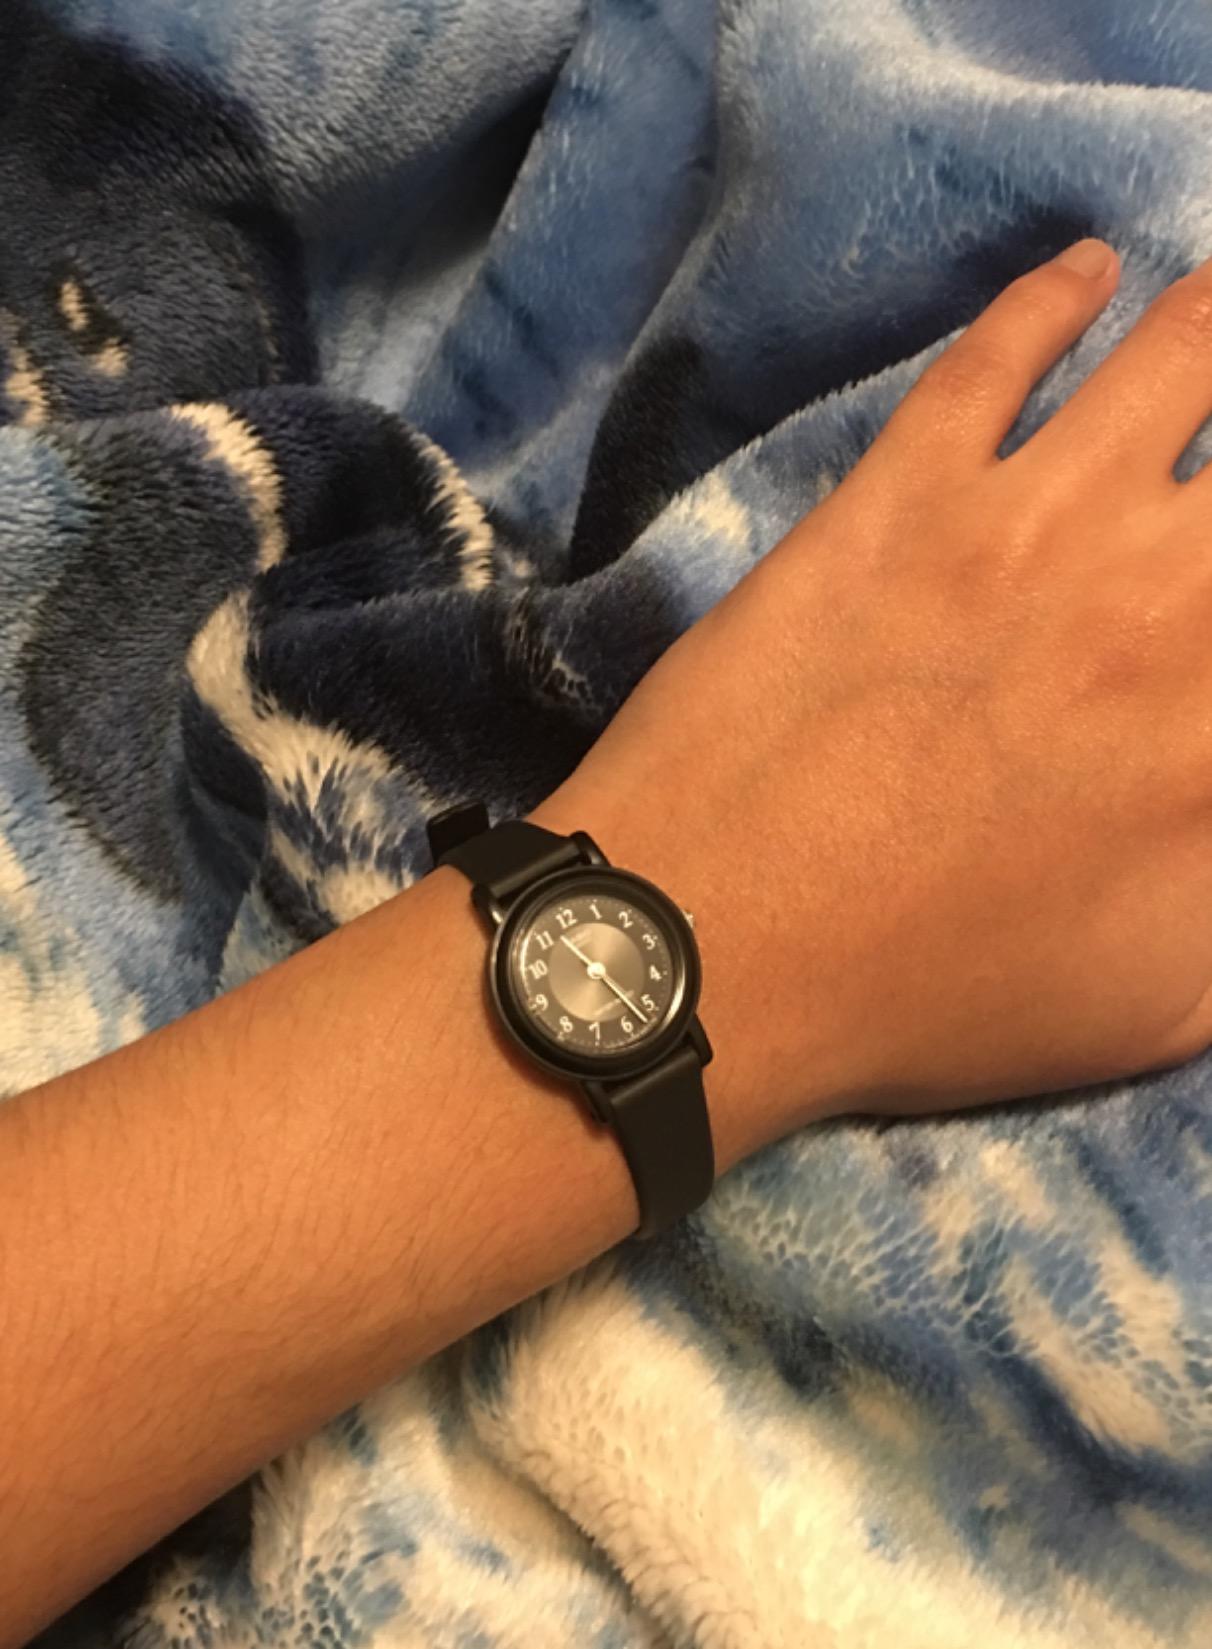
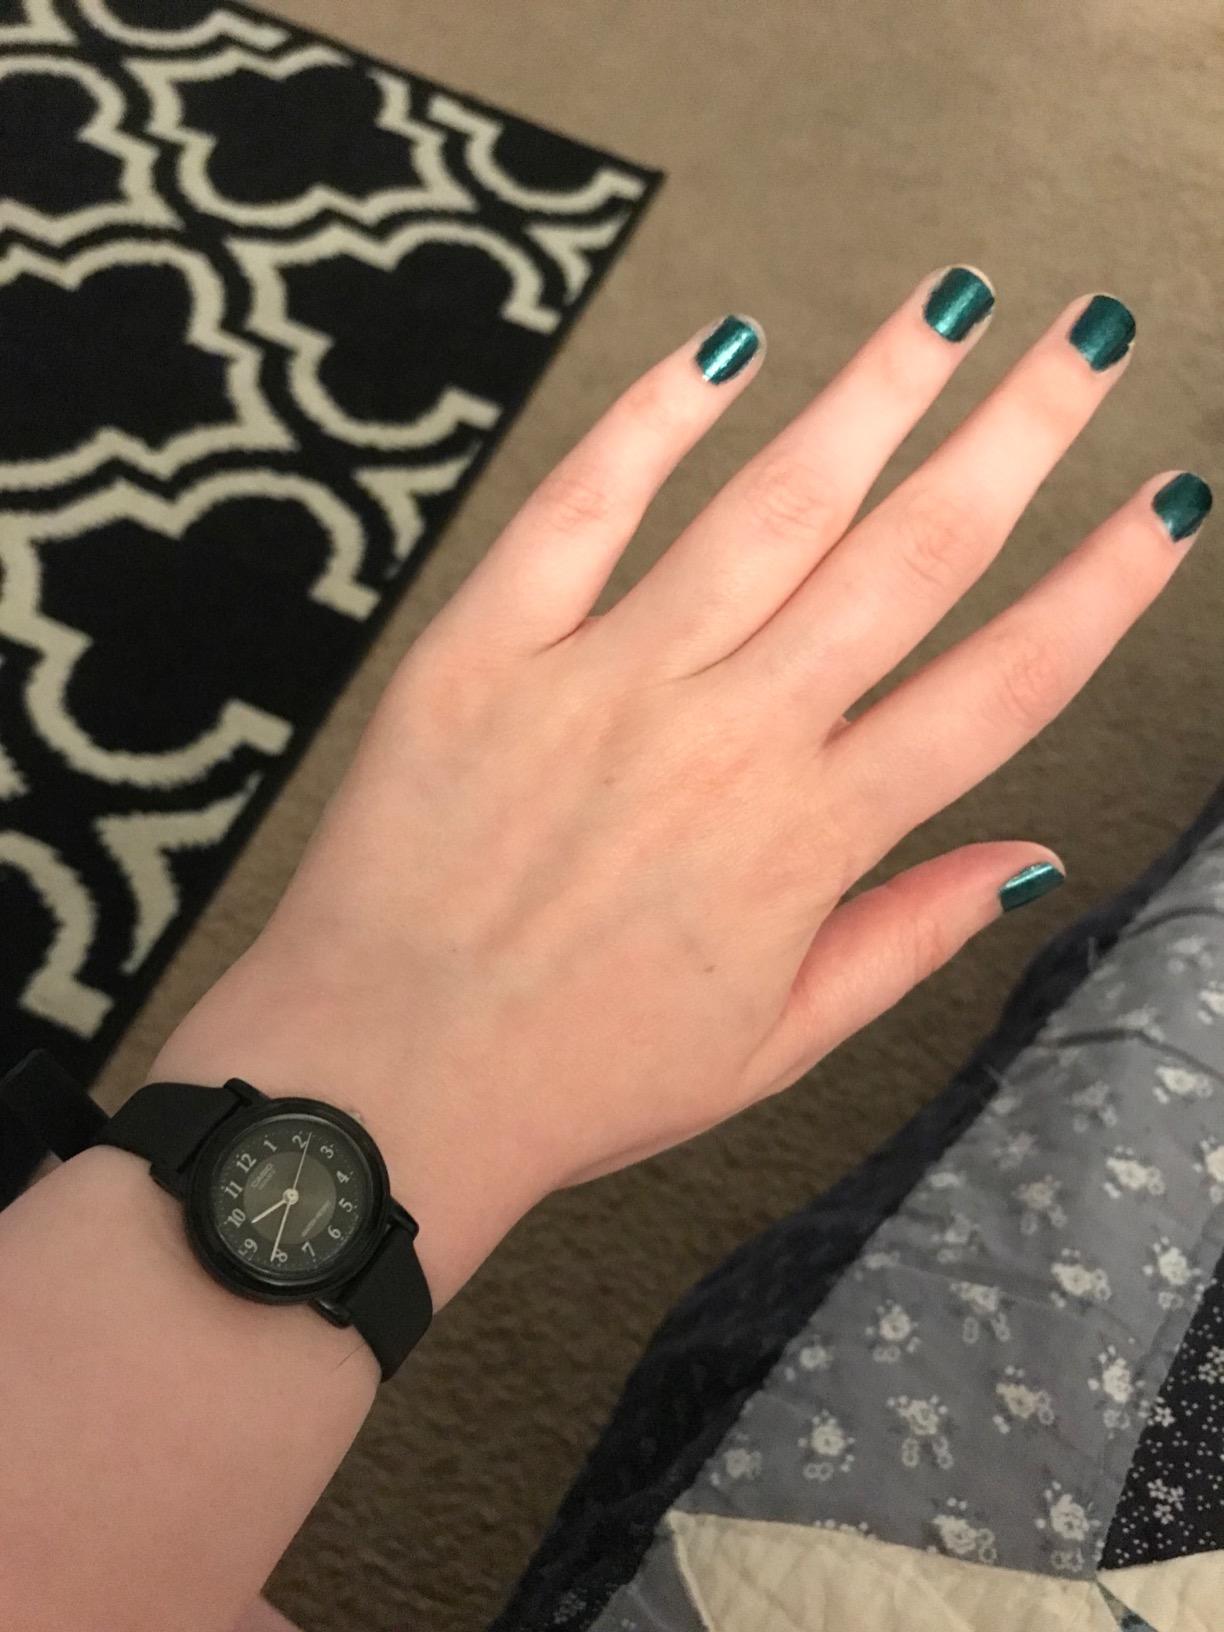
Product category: accessories_watch
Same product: yes